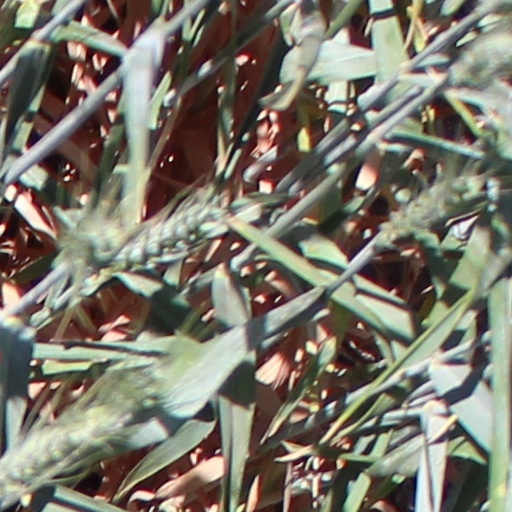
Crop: wheat